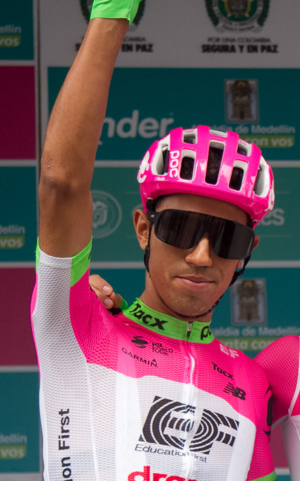
Daniel Felipe Martínez Poveda, né le 25 avril 1996 à Bogota, est un coureur cycliste colombien membre de l'équipe EF Pro Cycling. Spécialiste des courses par étapes, il a notamment remporté le Critérium du Dauphiné en 2020.